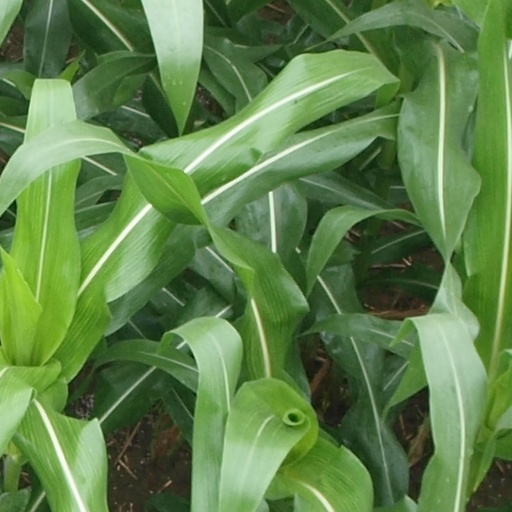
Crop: maize; corn